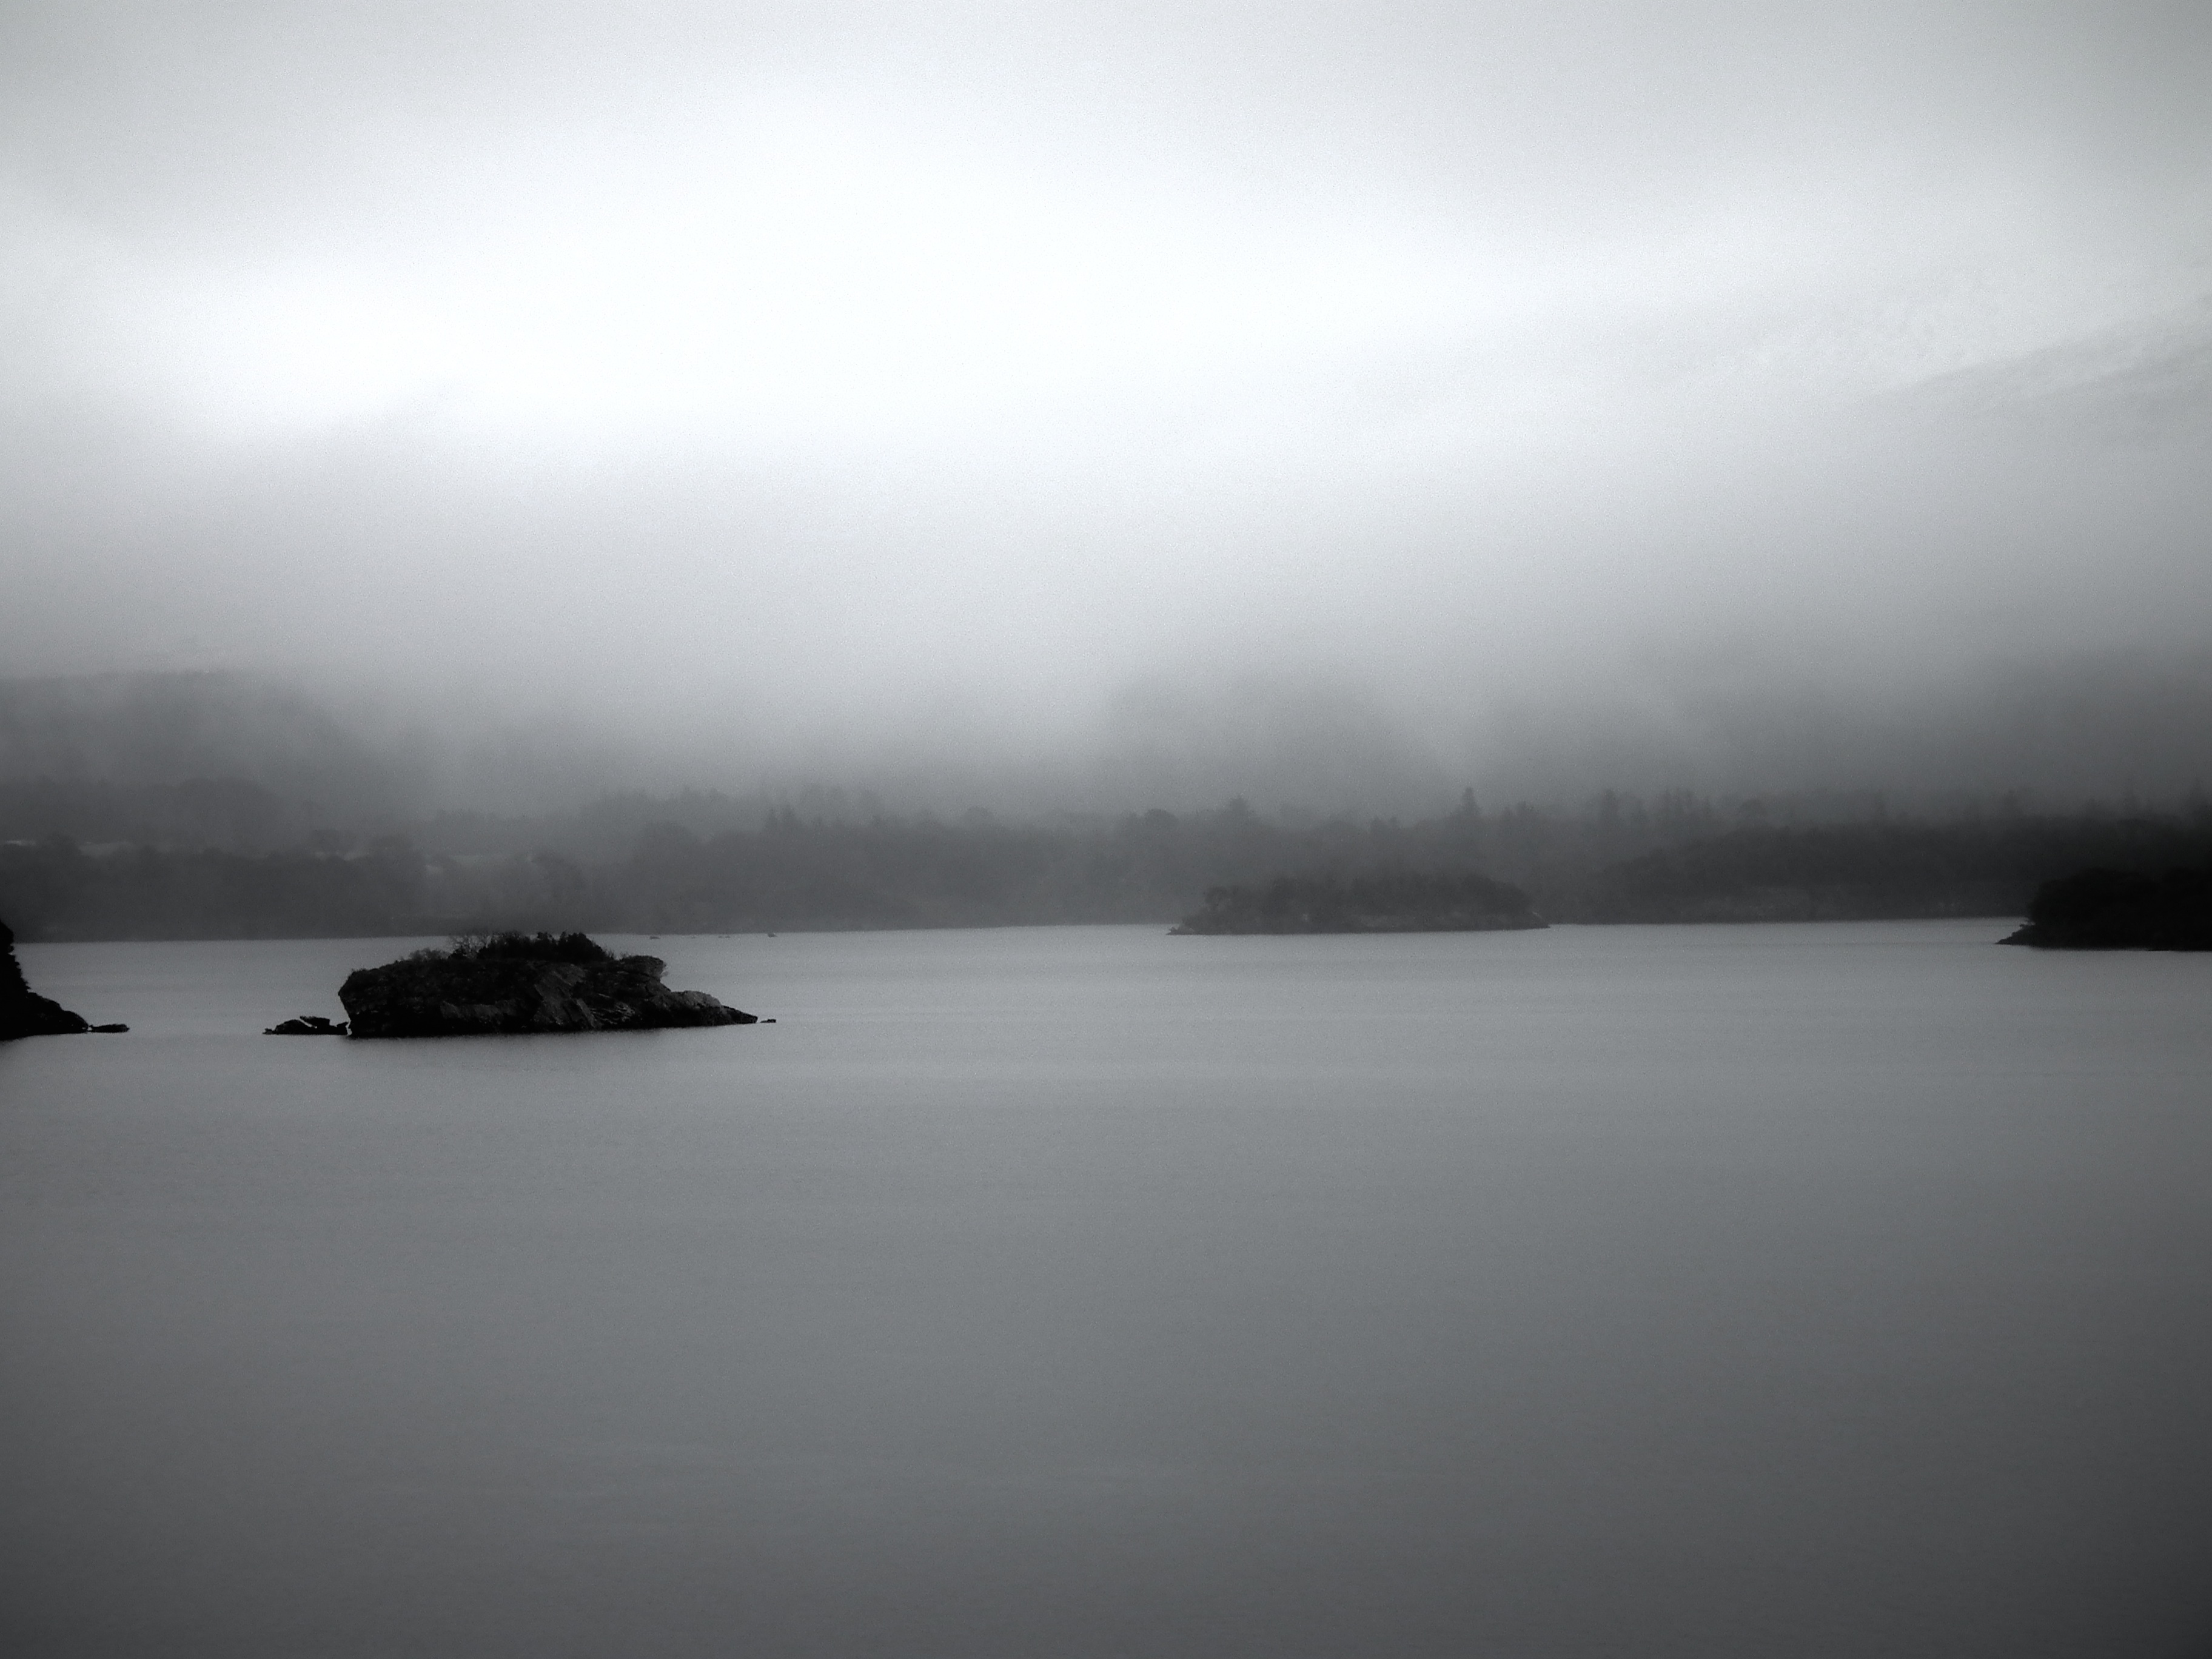
sea, water, horizon, snow, winter, cloud, fog, sunrise, mist, morning, lake, dawn, atmosphere, dusk, ice, reflection, weather, haze, reservoir, monochrome, loch, atmospheric phenomenon